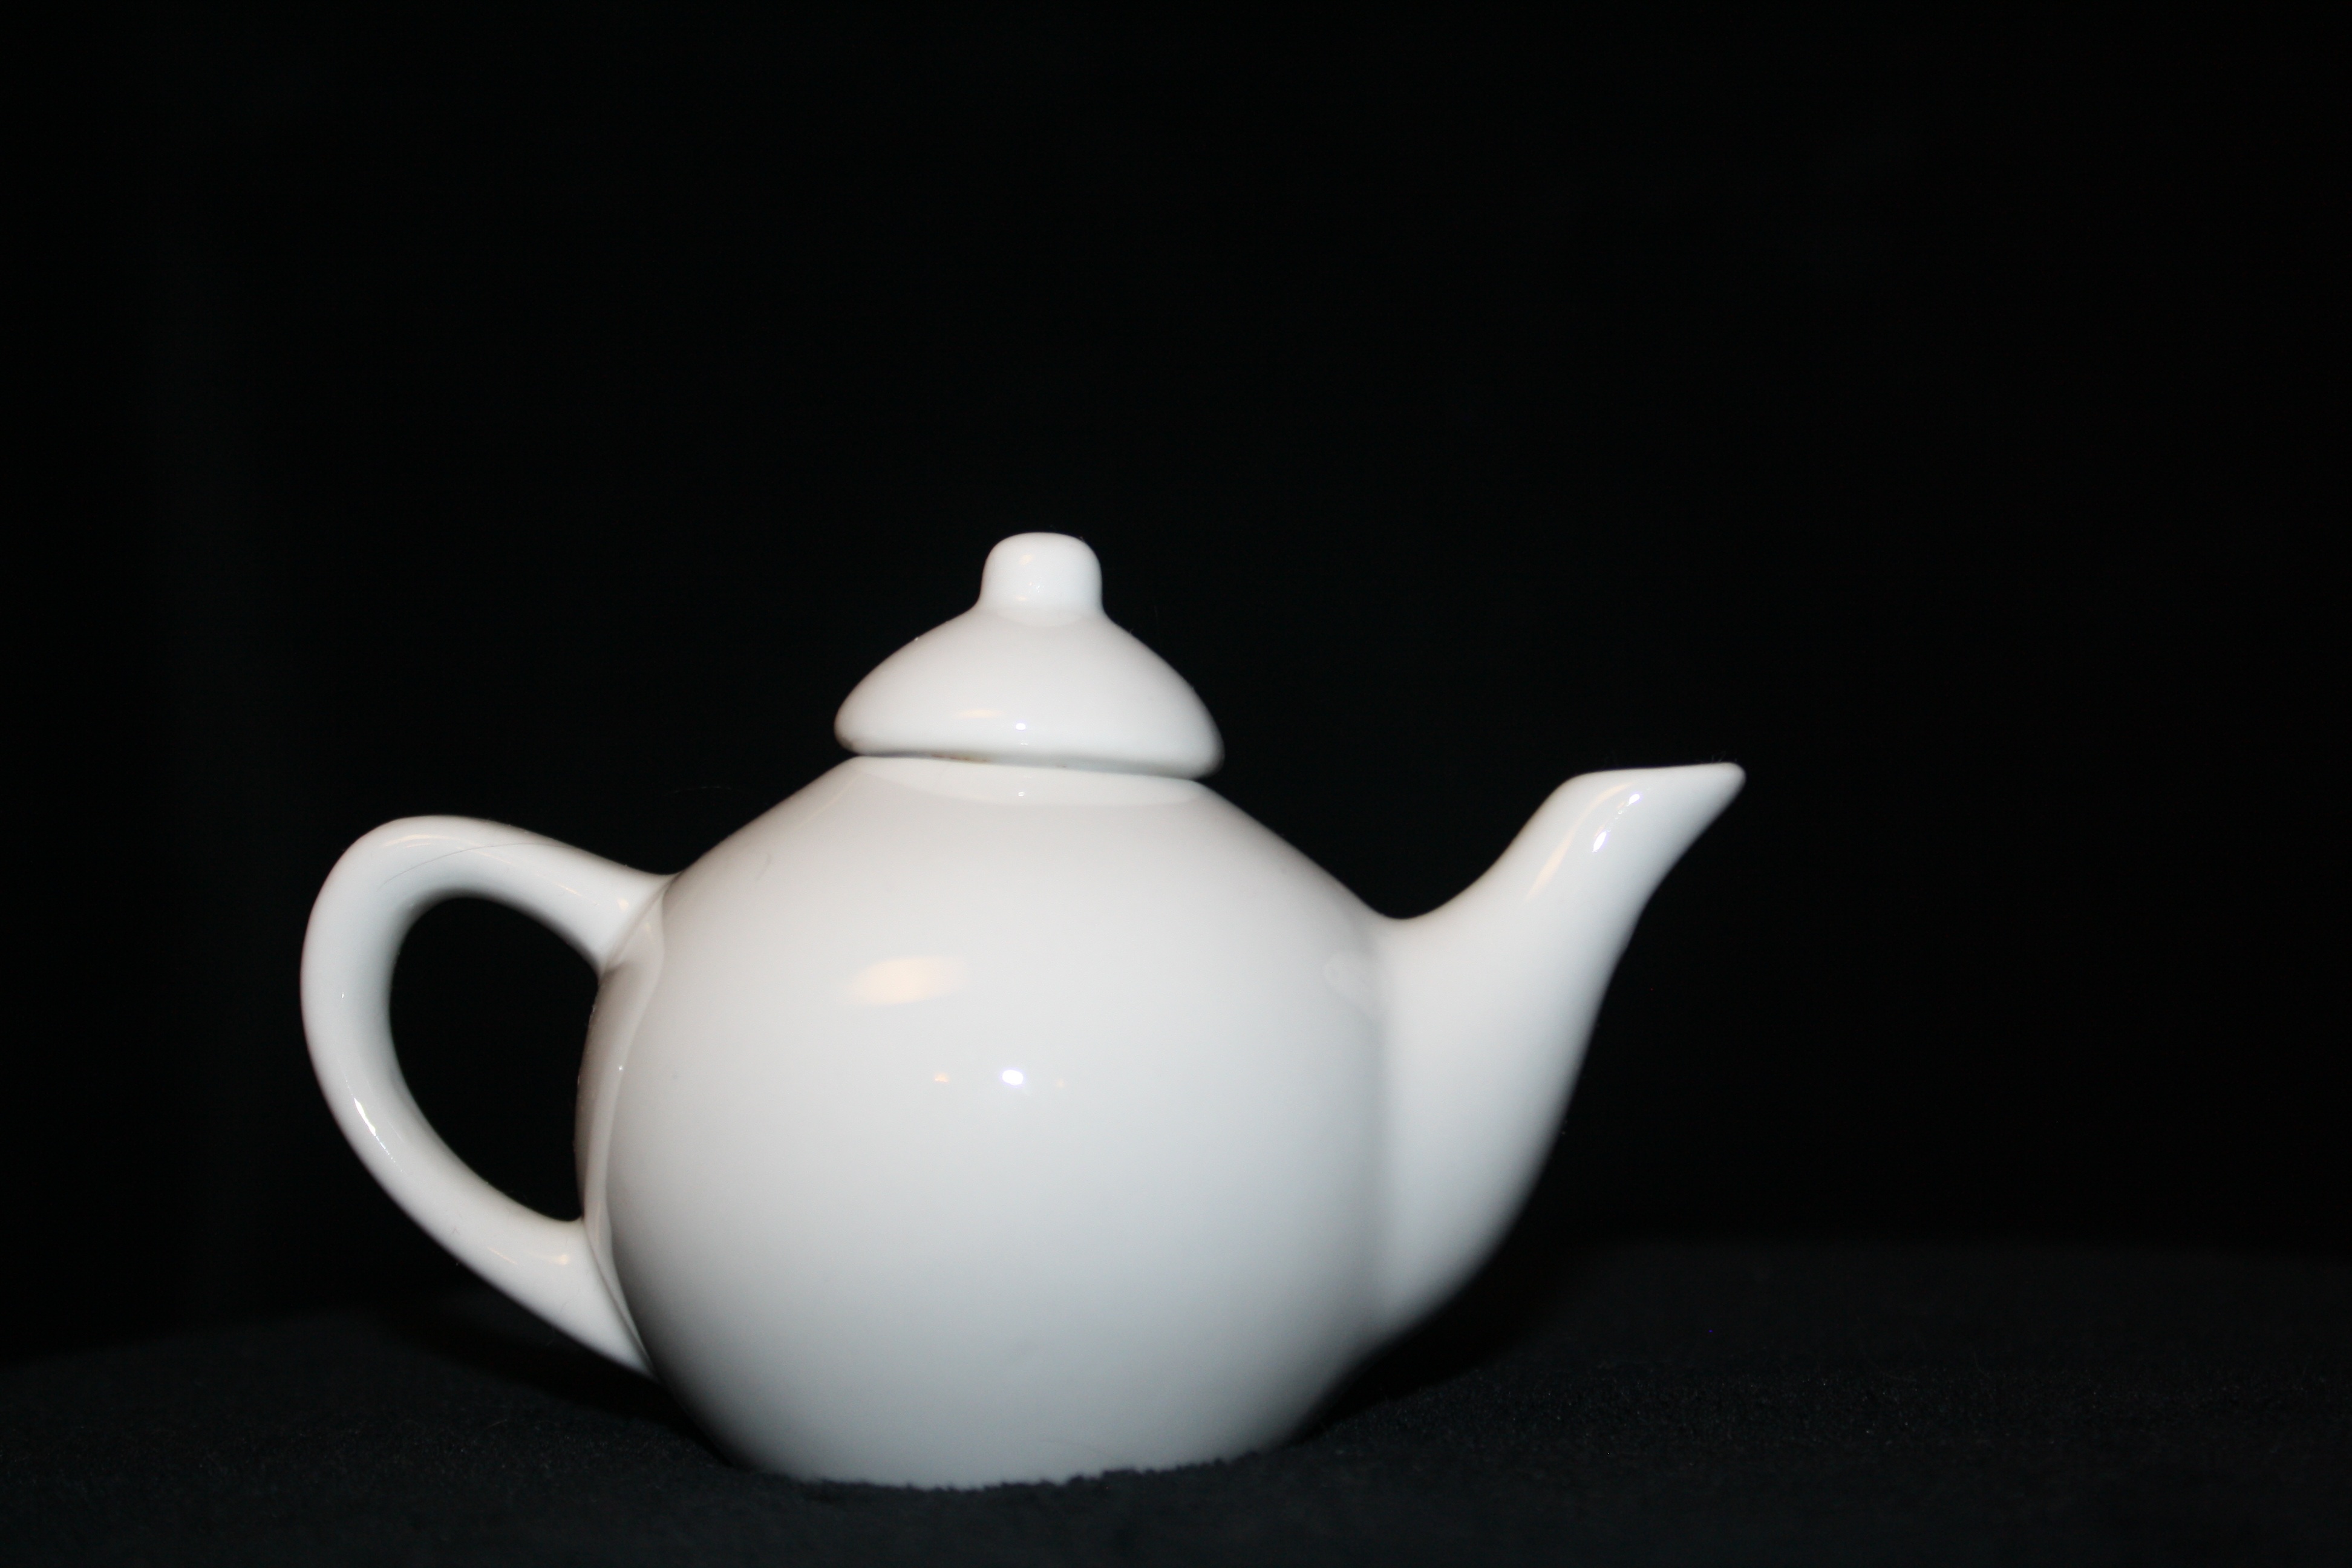
white, teapot, ceramic, tableware, material, tea pot, porcelain, ceramics